Genealogy of the Rothschild family

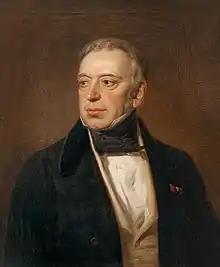
Salomon Mayer von Rothschild

Salomon Mayer von Rothschild, the second son, went to Austria and established "S M von Rothschild" in Vienna. He married Caroline Stern, with whom he had two children (a daughter and a son).